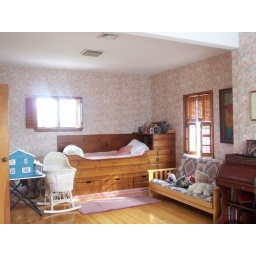
My captain's bed in my childhood bedroom